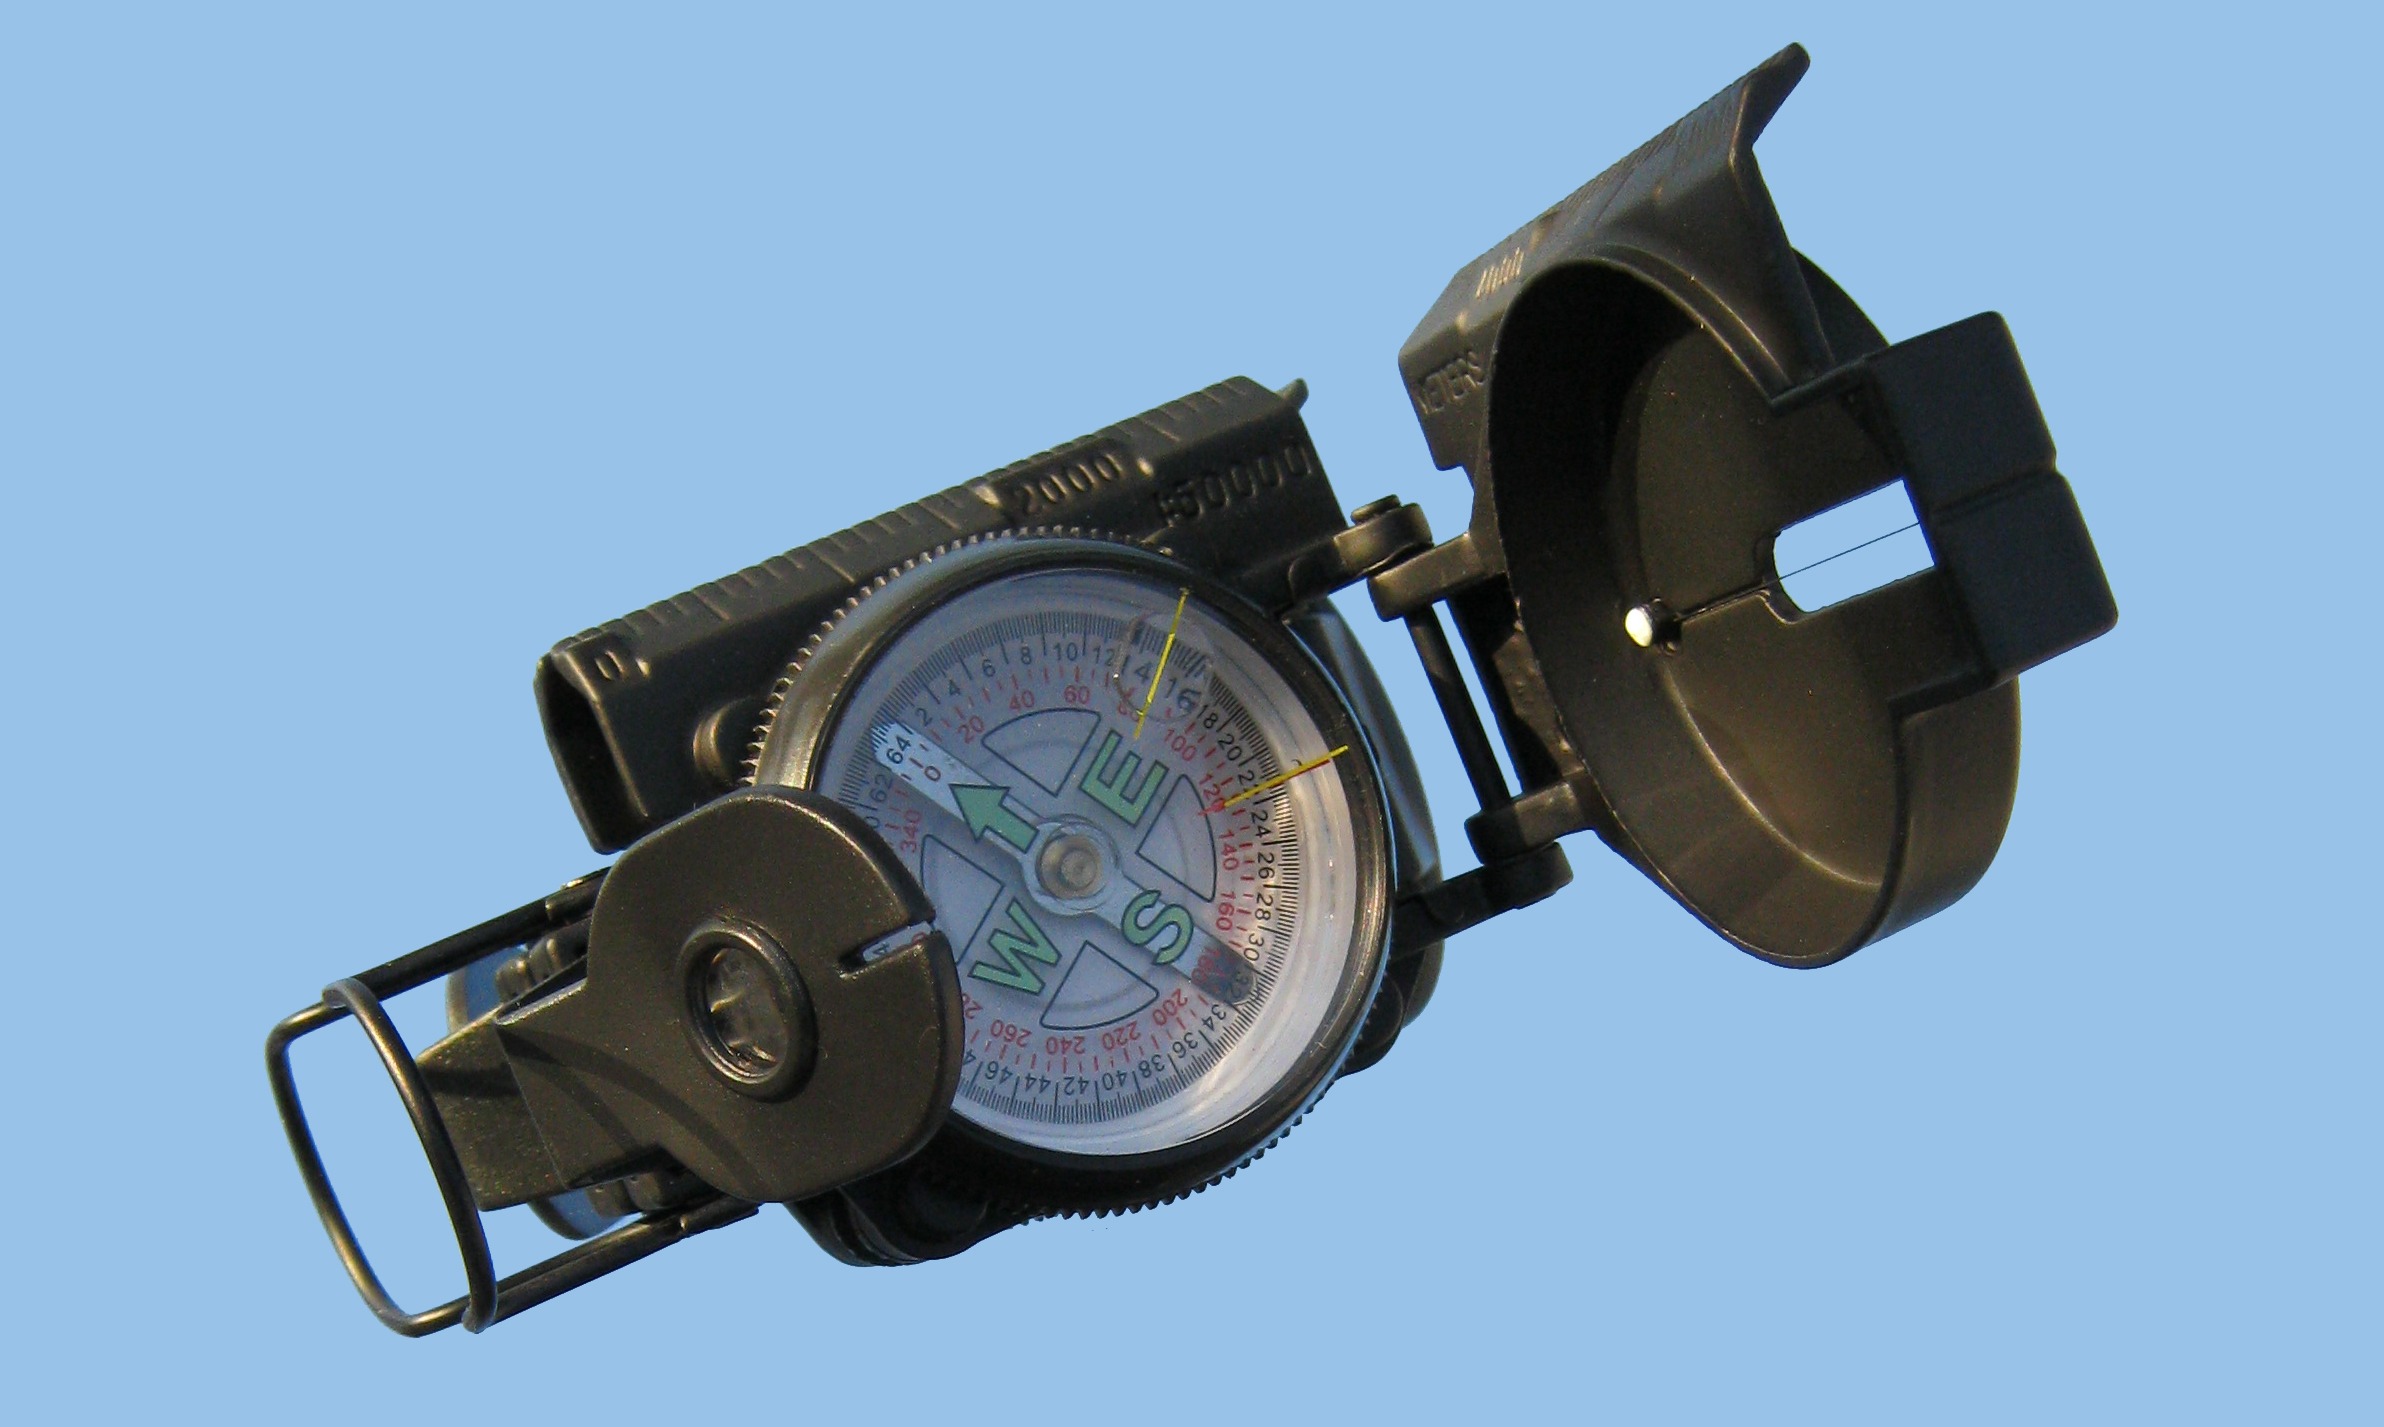
hand, outdoor, light, ad, compass, gauge, tachometer, lighting, headlamp, product, goggles, navigation, magnetic, compass point, automotive lighting